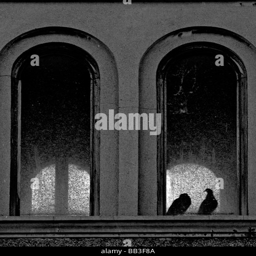
birds rest on a window sill inside a bell tower with arched windows